Shekinna Stricklen

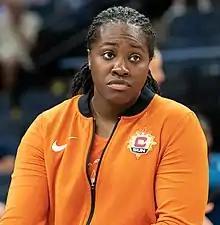
Stricklen in 2019

Shekinna Stricklen (born July 30, 1990) is an American former basketball forward. Born in Conway, Arkansas, she went to Morrilton High School, which she helped lead to a state championship in 2006, and played collegiately for the Tennessee Lady Vols. She was selected Freshman of the Year by the USBWA.